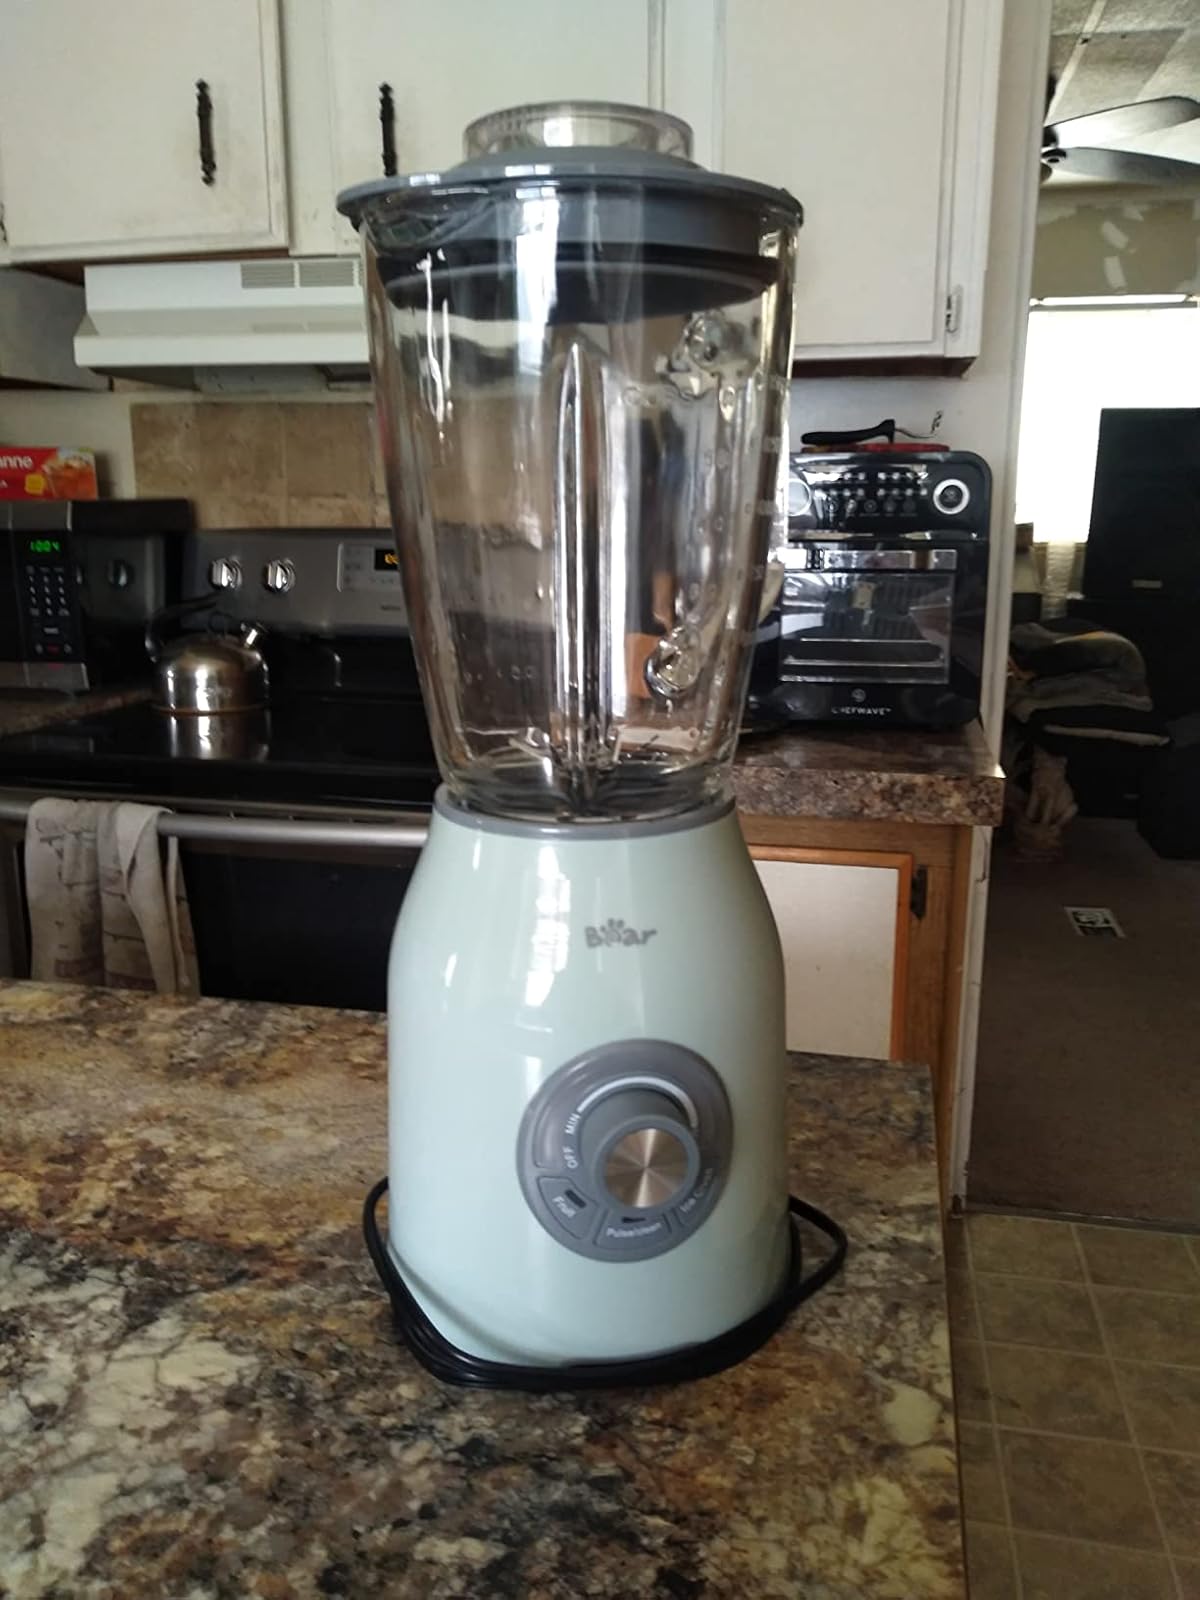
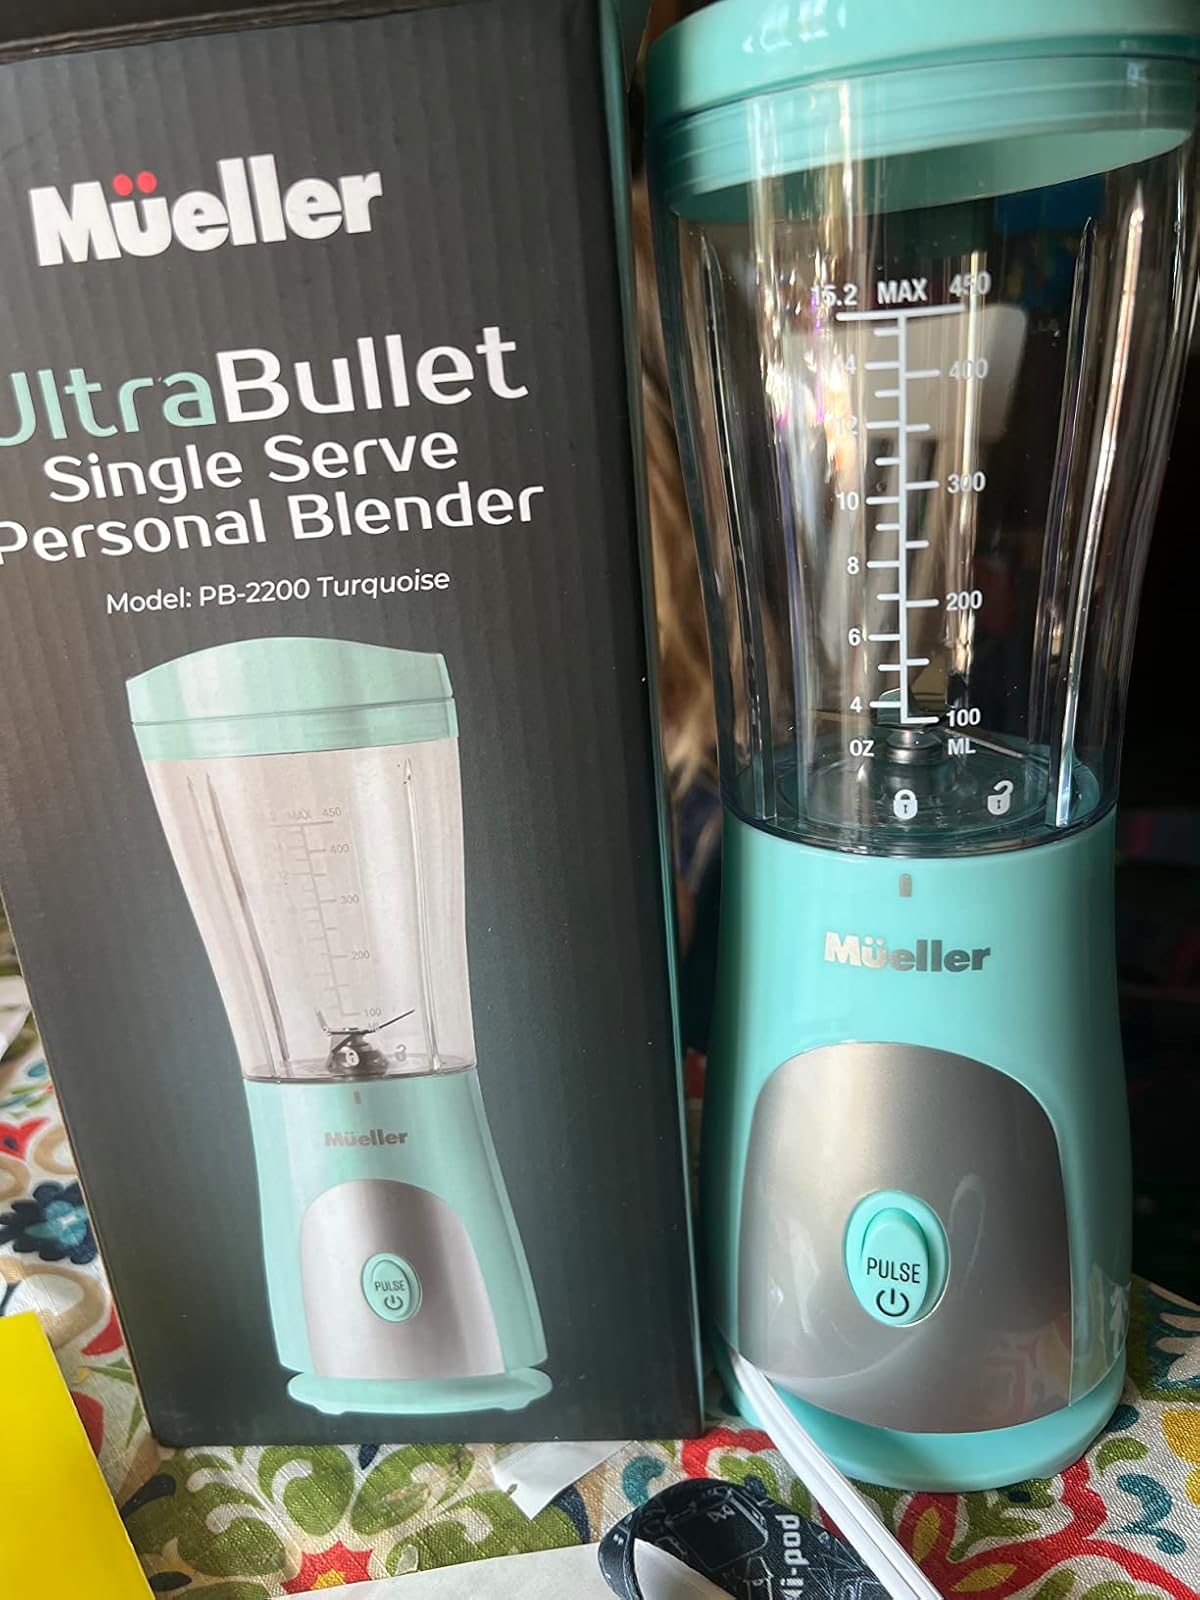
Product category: items_blender
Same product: no